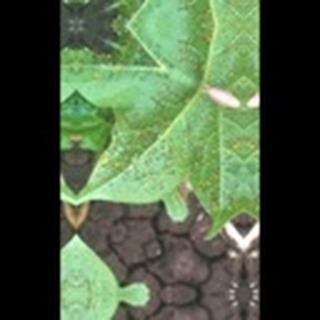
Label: cotton_aphids